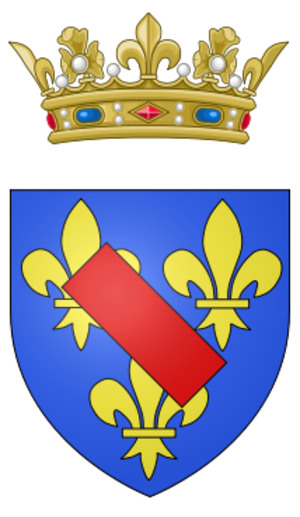
Cet article reprend la liste des duchés français du début de la féodalité au IXᵉ siècle à la fin de la monarchie française au XIXᵉ siècle